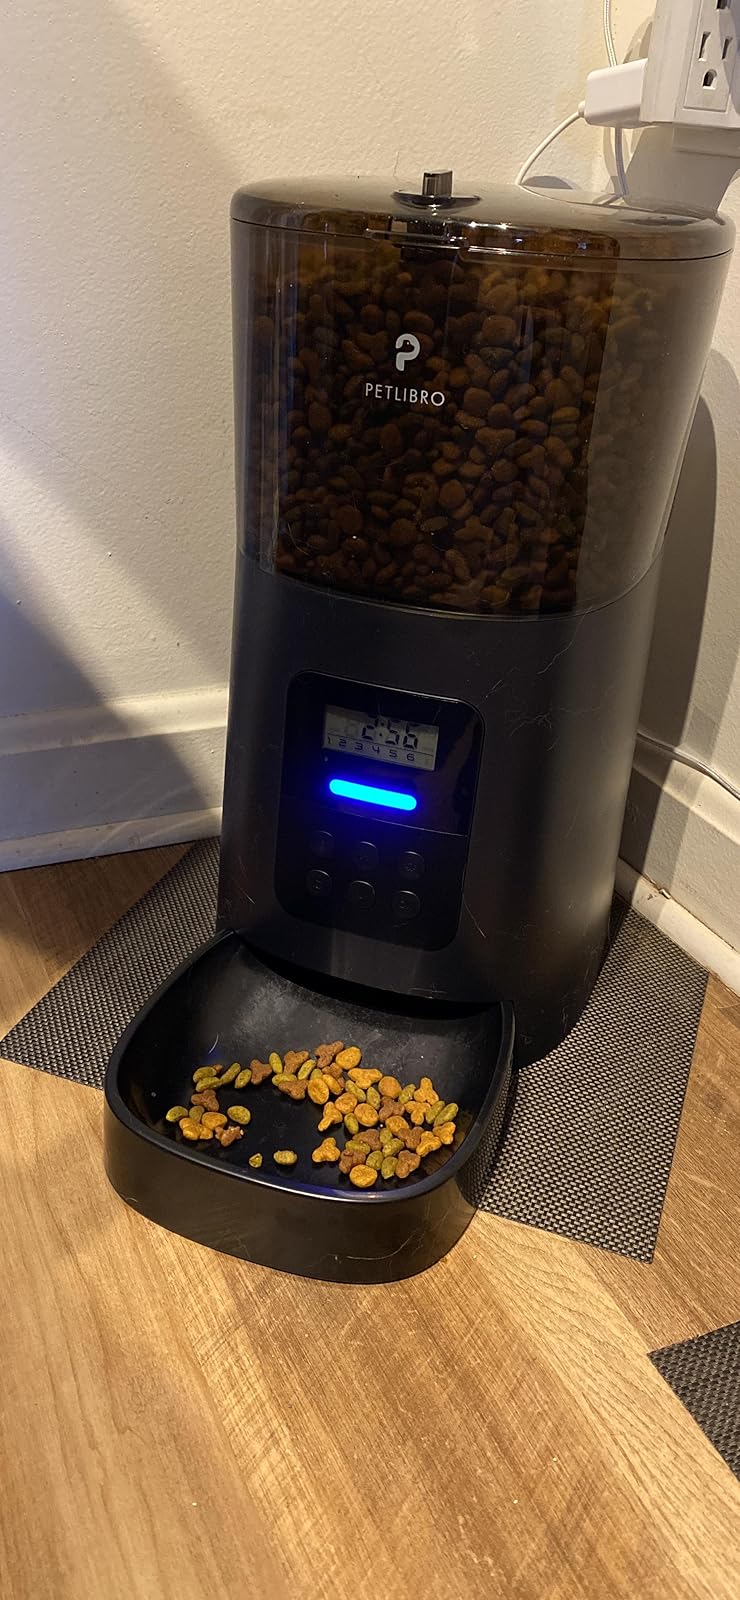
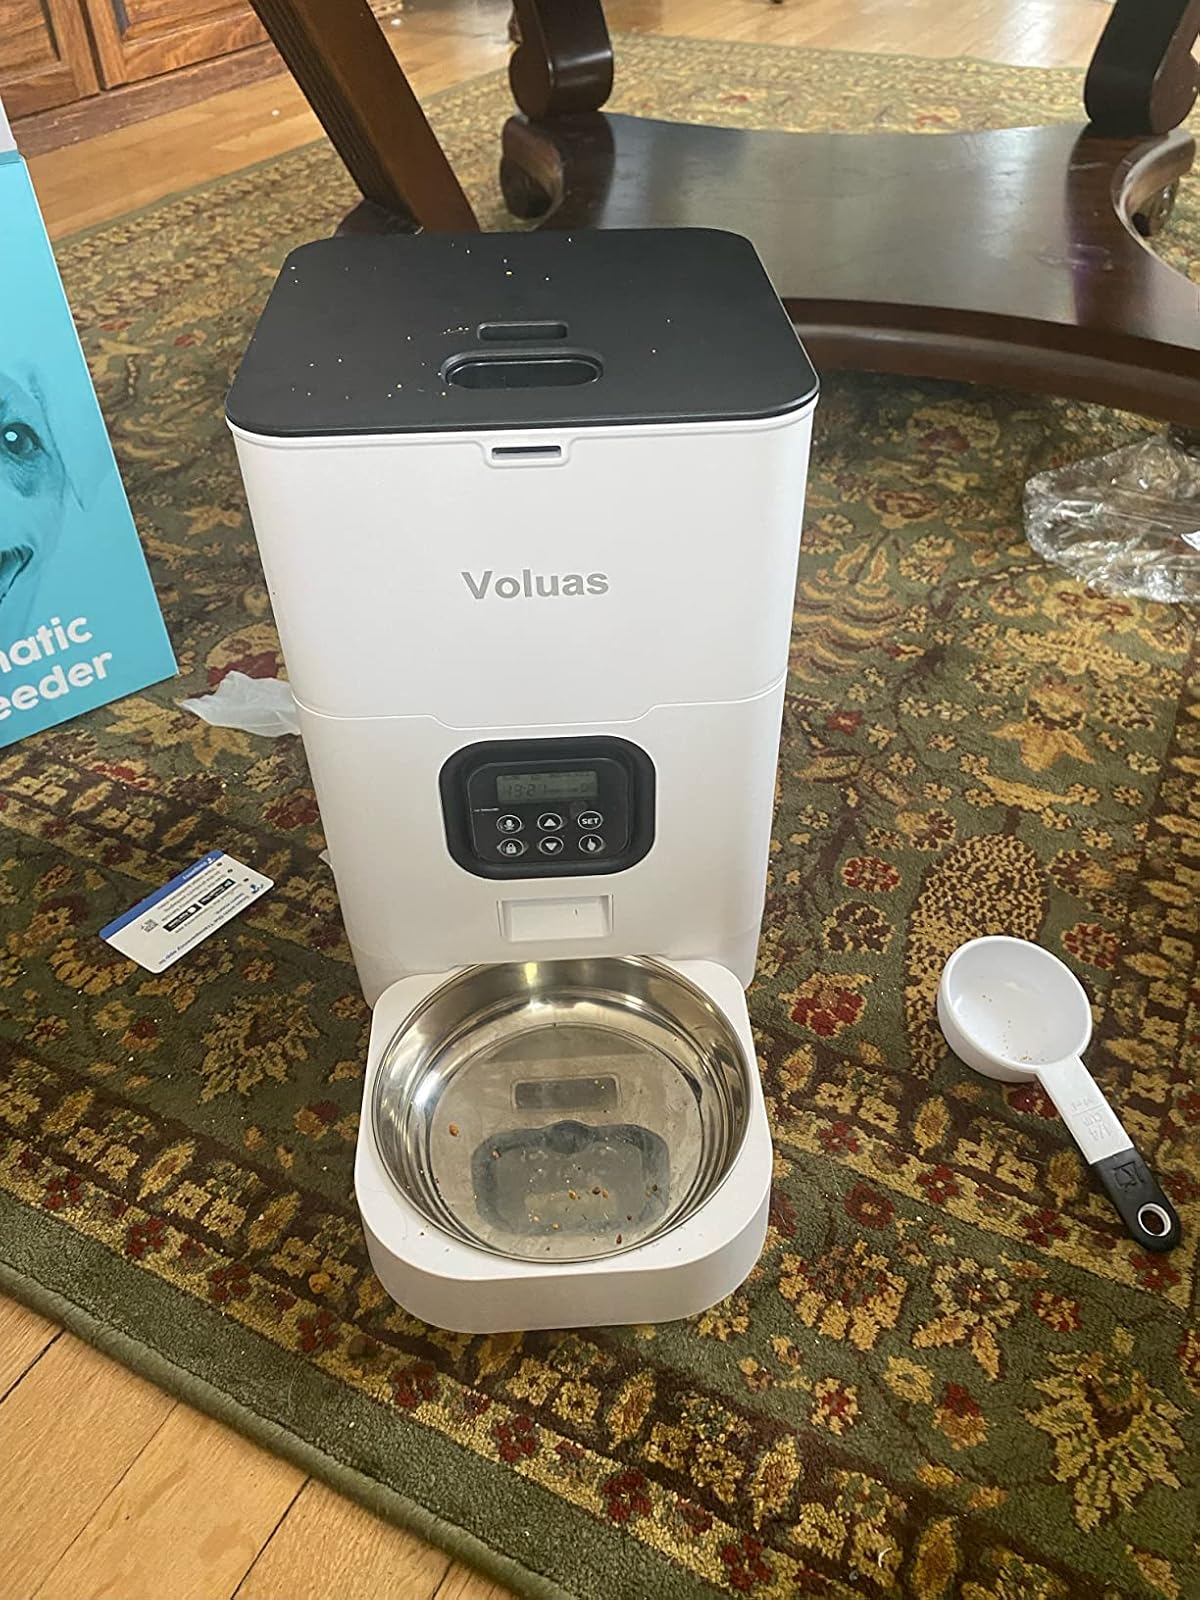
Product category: items_feeder
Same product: no